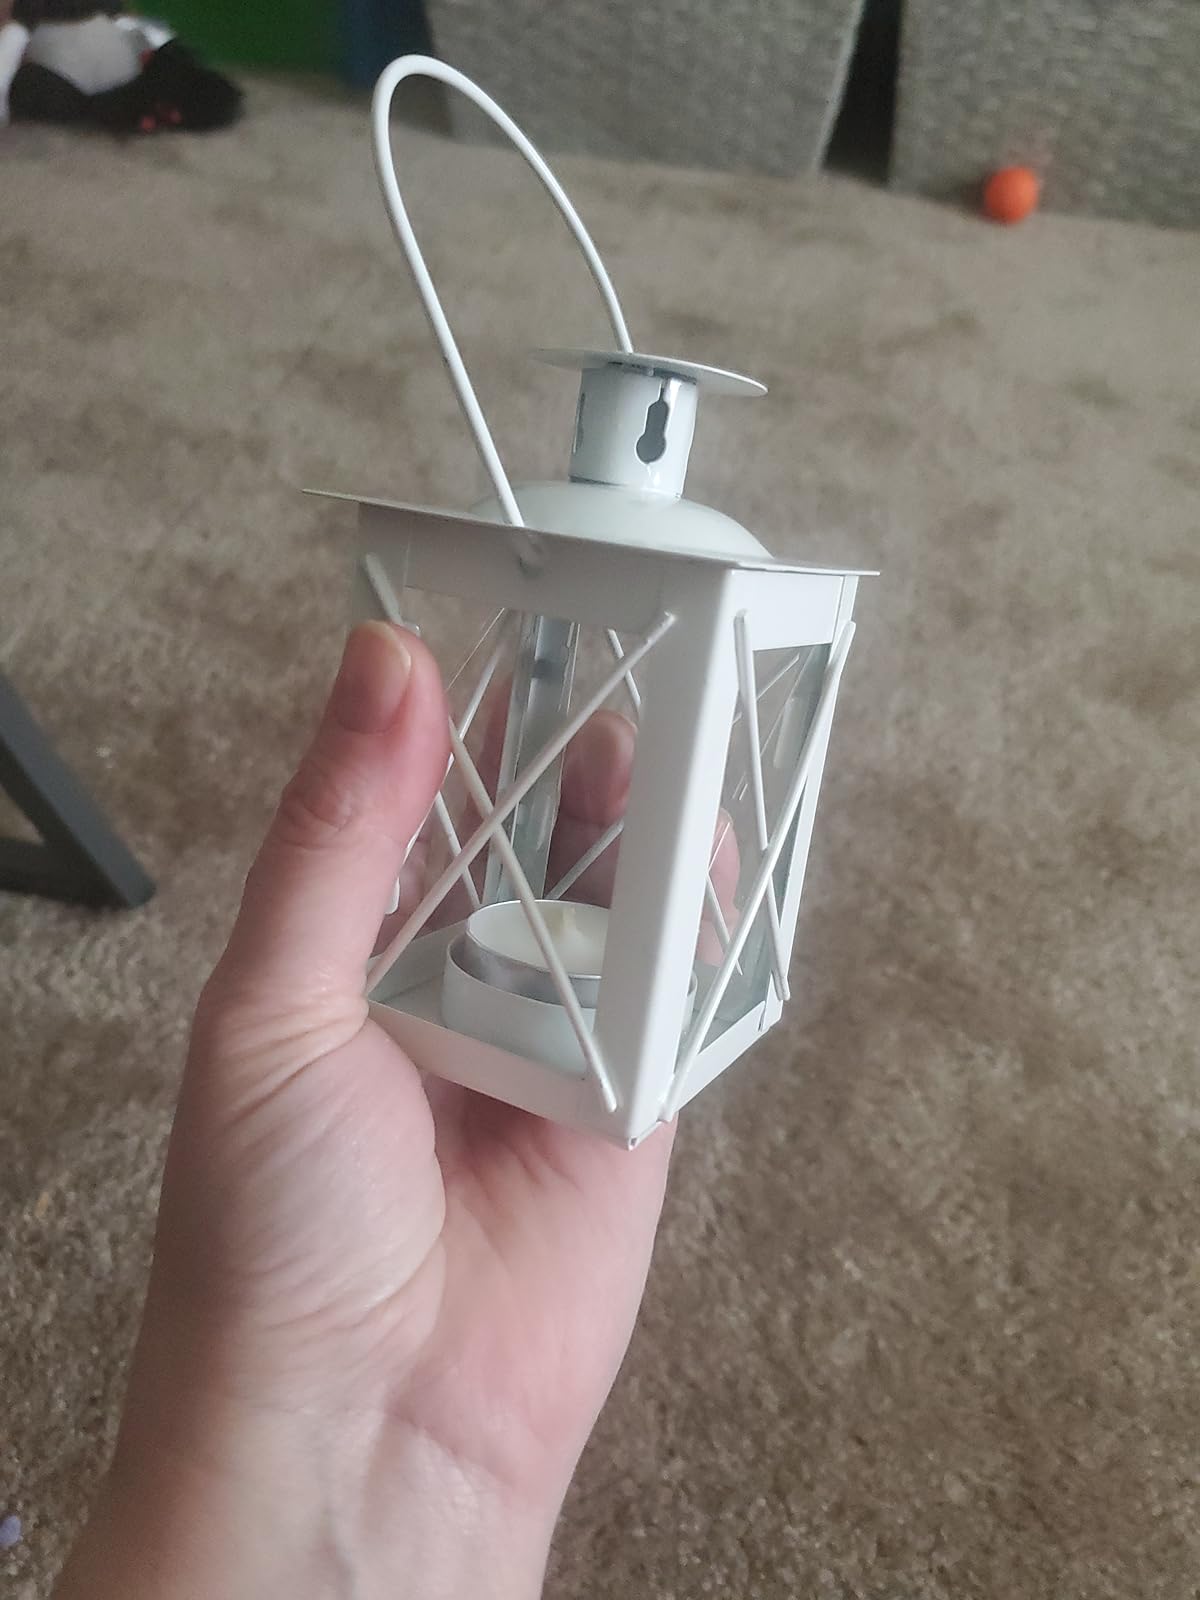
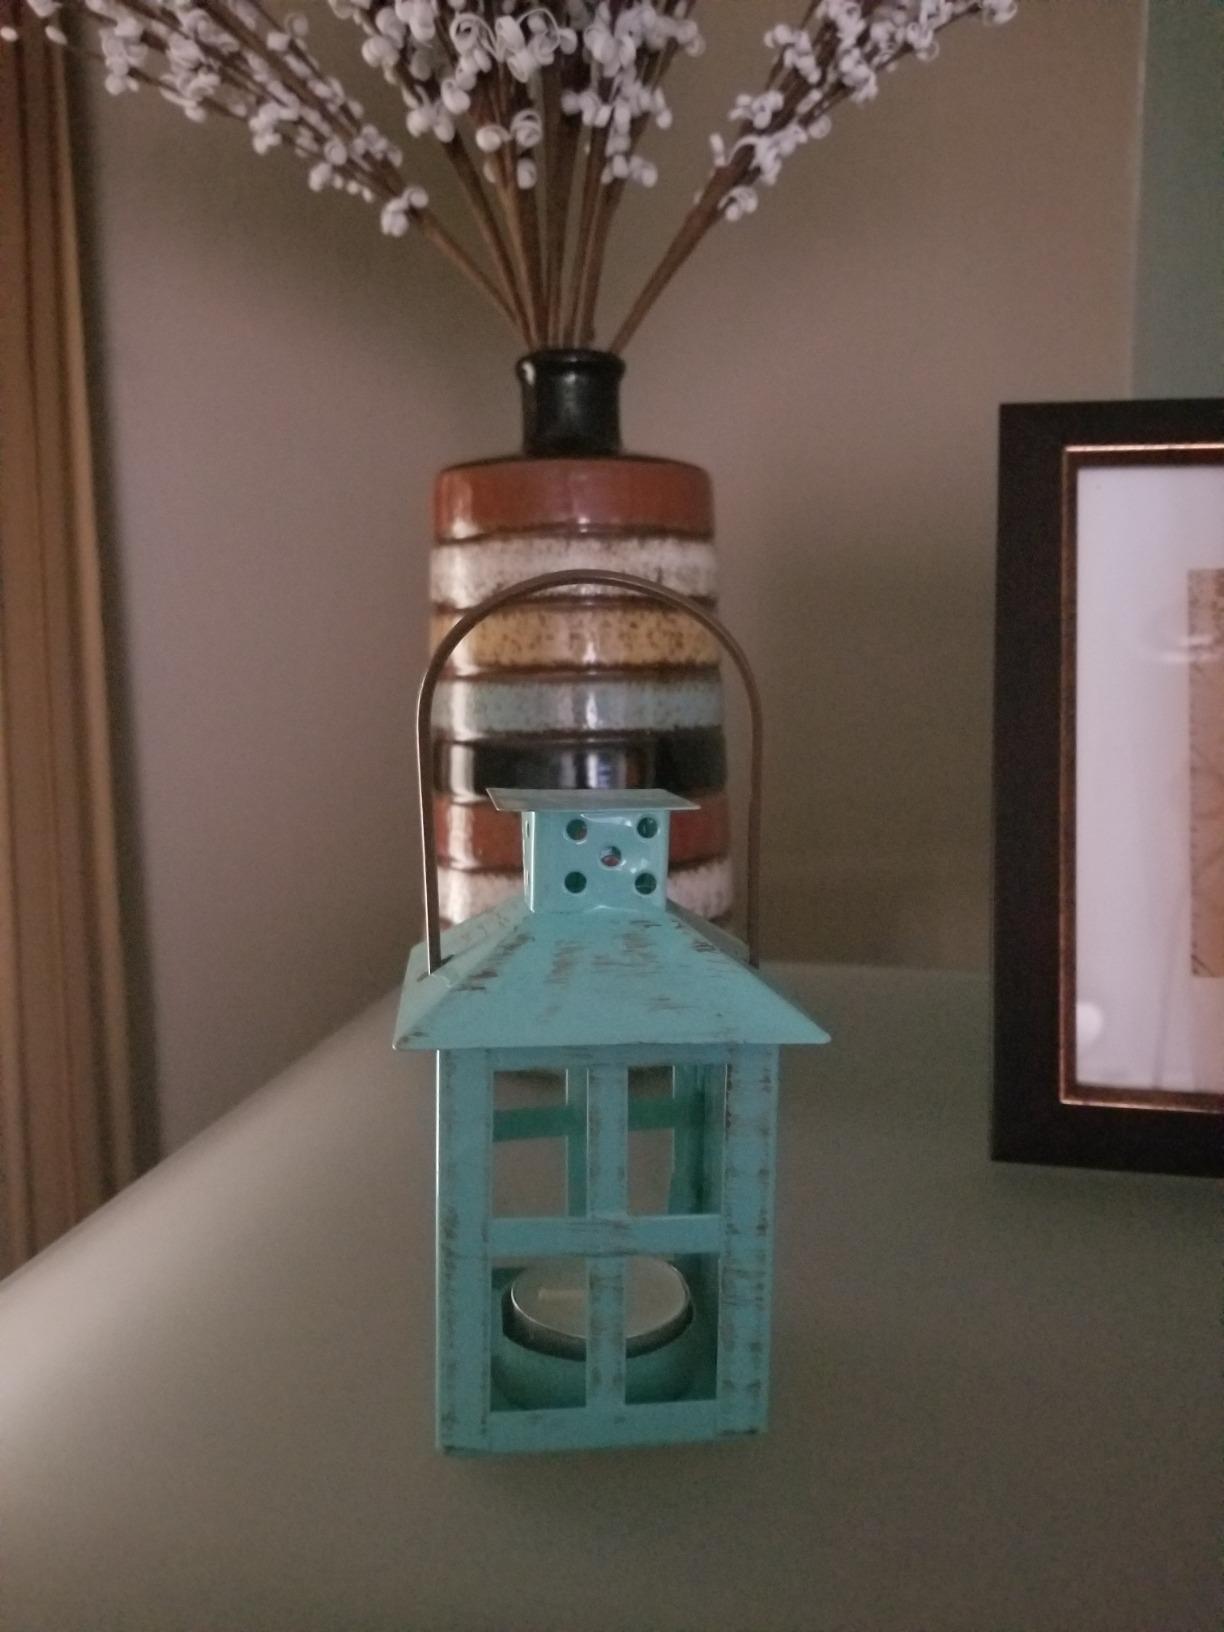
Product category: lantern
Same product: no